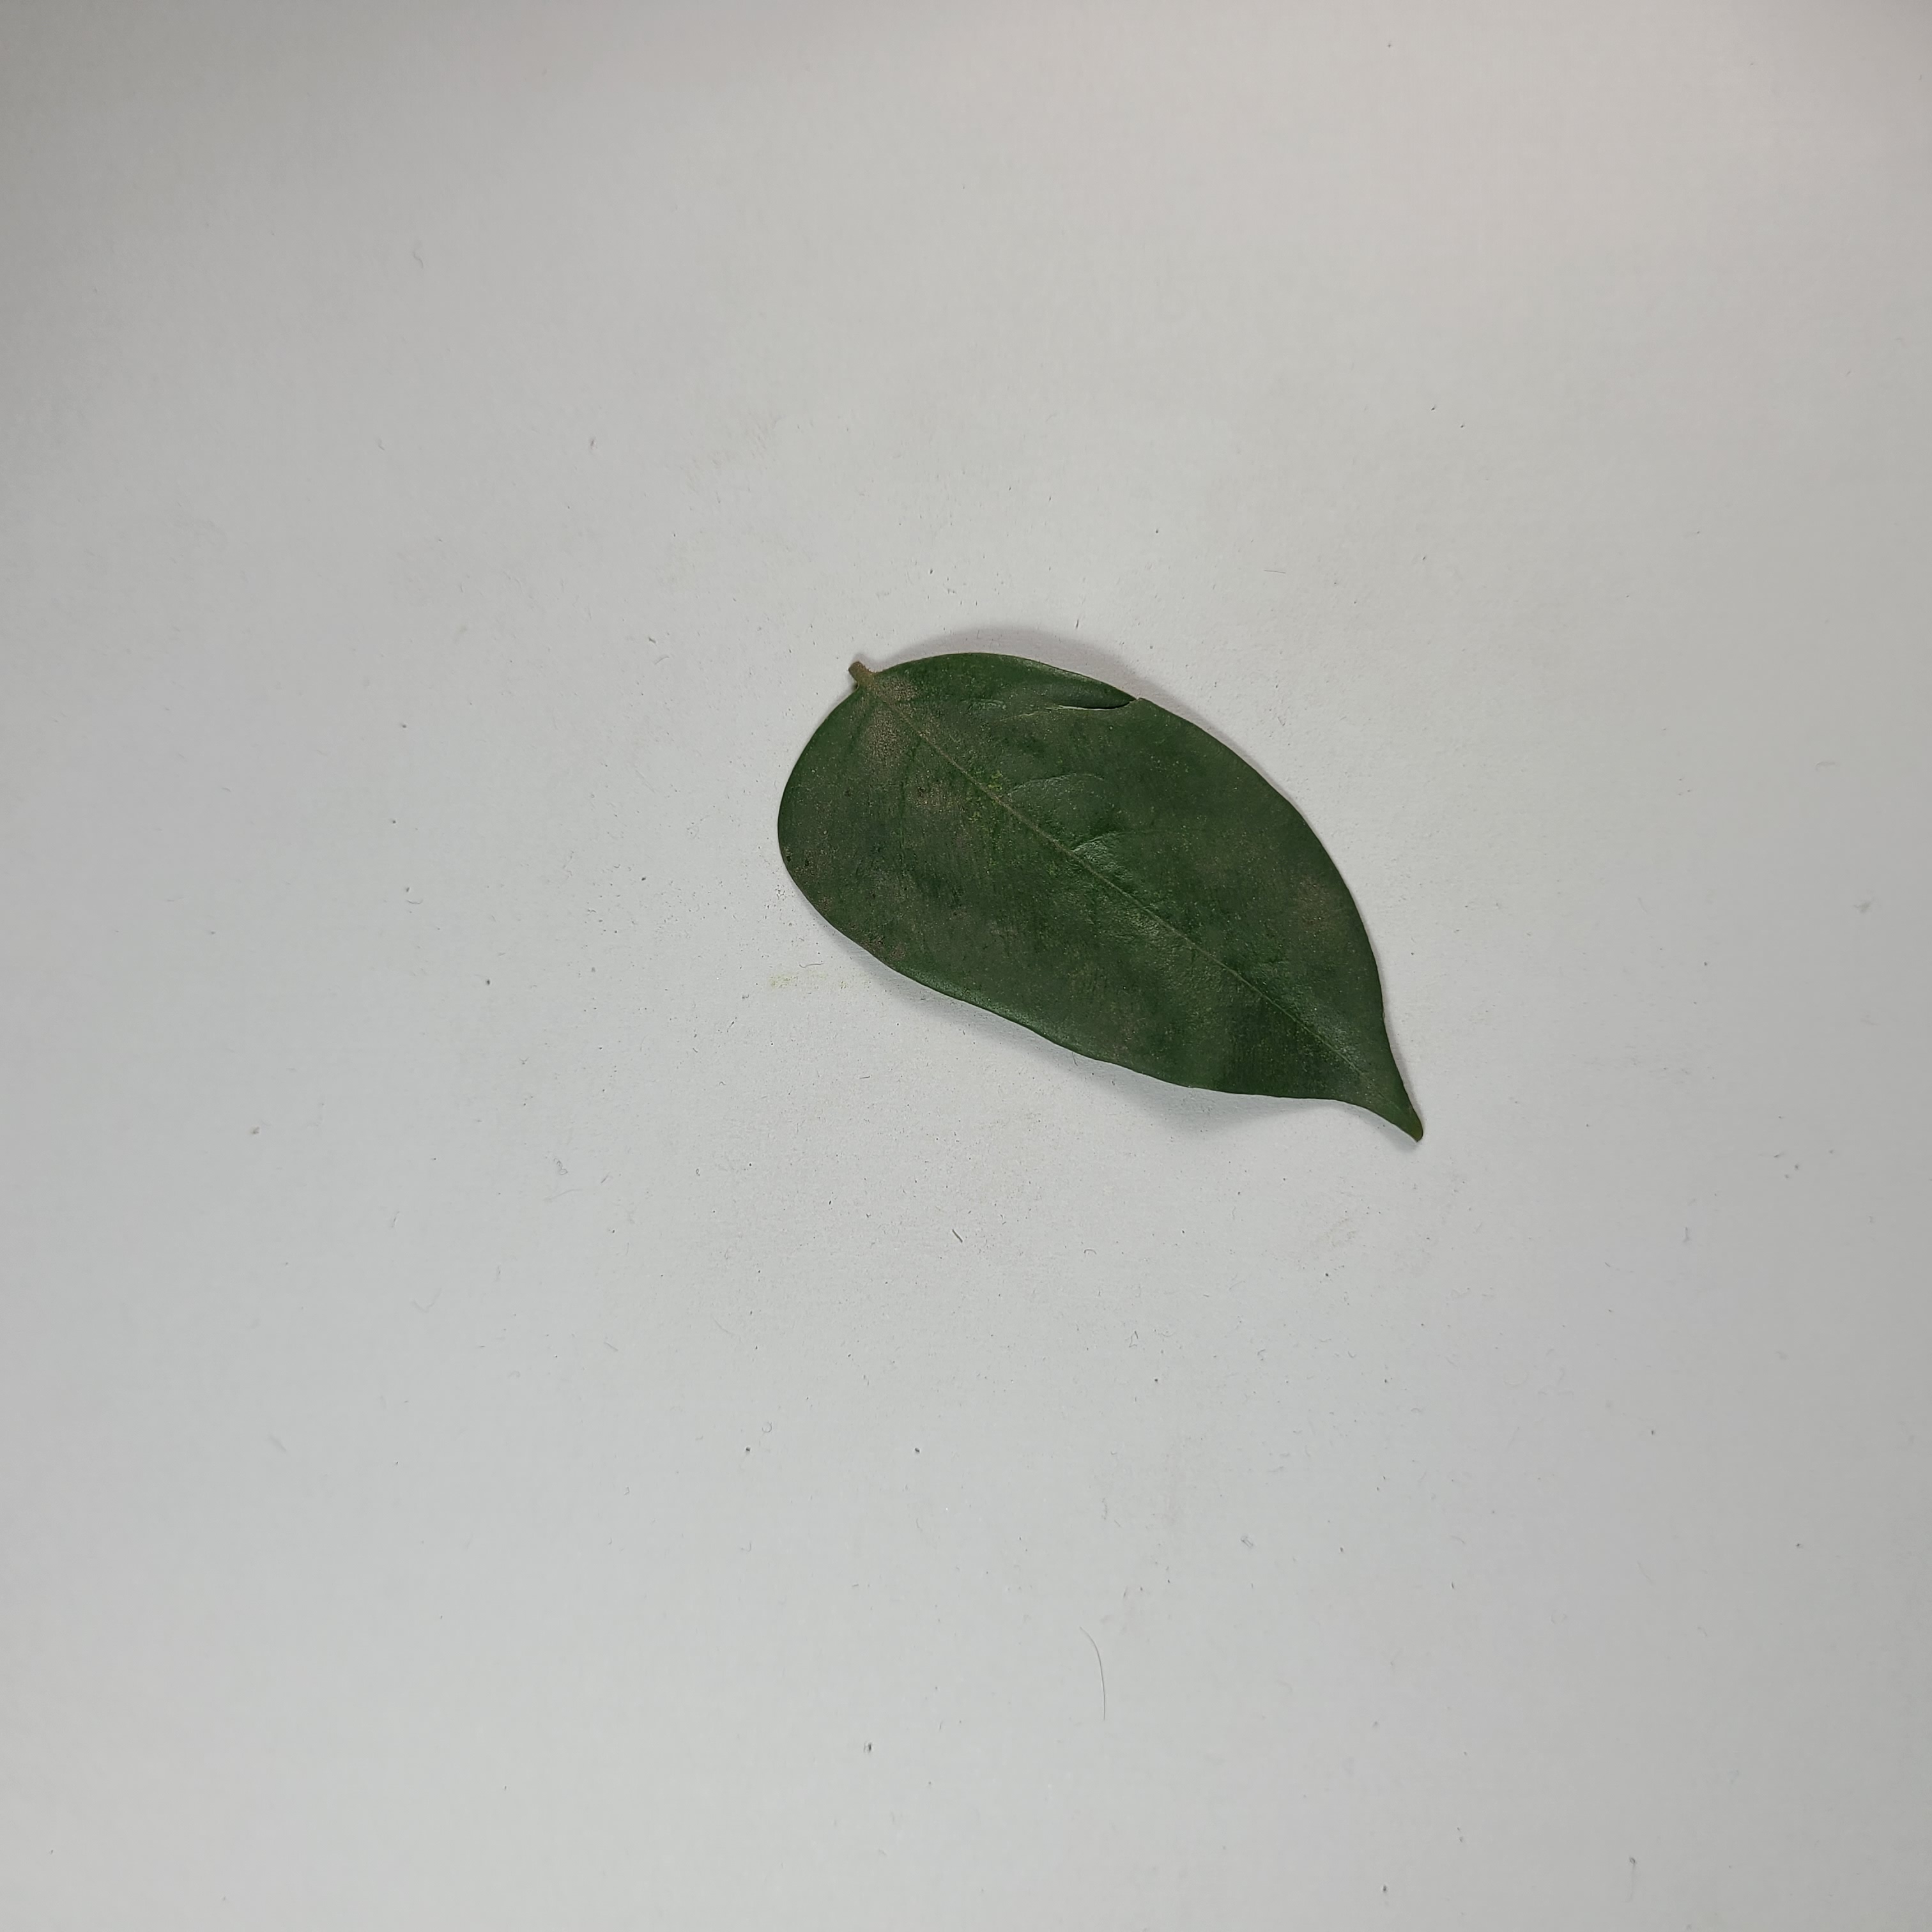
Label: Healthy Leaves